Glebe Island Bridge

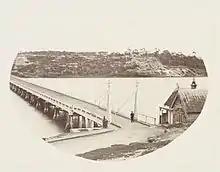
The first Glebe Island Bridge in 1872

The first Glebe Island Bridge was a private toll-bridge completed in 1862 and was a timber beam viaduct with a small, one arm, hand-cranked swing-span tucked into the Pyrmont shore. After 30 years, this bridge was in need of extensive repairs and the Colonial Government purchased the structure and the Public Works Department (PWD) began planning a replacement bridge. Work on the new Pyrmont Bridge and the bridge across Black Wattle Swamp shortened the travel distance to the inner west suburbs making it easier for produce to be conveyed to the city. A previously un-used part of Johnstons Bay was promoted as the site for a larger abattoir than the others previously used around the closer areas of high water. The new abattoir, to be opened in January 1860, was provided a punt system to cross the short distance to Pyrmont. Work commenced on the first Glebe Island bridge in 1860; and the first bridge opened for traffic in 1861.